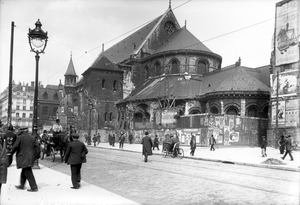
Le square du Général-Morin est un espace vert situé dans le 3ᵉ arrondissement de Paris au nord-ouest du quartier du Marais.
La rue de Breteuil est une ancienne voie de Paris, située dans l'actuel 3ᵉ arrondissement, aujourd'hui disparue. Elle ne doit pas être confondue avec l'avenue de Breteuil, voie actuelle des 7ᵉ et 15ᵉ arrondissements.
Le Prieuré ou Abbaye Saint-Martin-des-Champs est une ancienne abbaye catholique devenue prieuré, situé dans le 3ᵉ arrondissement de Paris, aux nᵒˢ 270–292 rue Saint-Martin. Collégiale fondée en 1059 pour remplacer une basilique de la fin du VIᵉ siècle détruite par les Normands, l'établissement est confié en 1079 aux Clunisiens et devient rapidement la principale dépendance de la puissante maison mère bourguignonne. L'abbaye comportait un enclos privilégié avec foire annuelle.